Eoin Mullen

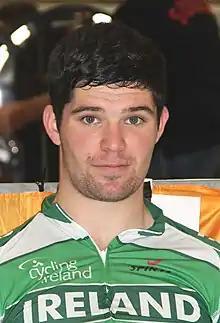
Mullen at the 2015 UEC European Track Championships

Eoin Mullen (born 6 August 1993) is an Irish professional racing cyclist. He competed in the sprint event at the 2013 UCI Track Cycling World Championships. As of 6 December 2013 he has the Irish national record in the flying 200 m time trial in a time of 9.834, which he rode at the second meeting of the 2013–14 UCI Track Cycling World Cup in Aguascalientes, Mexico. He rode at the 2015 UCI Track Cycling World Championships.